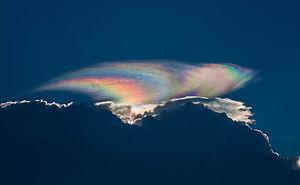
Un nuage iridescent ou irisé est un nuage peu épais dont l'écartement des gouttes ou de cristaux de glace provoque, par diffraction, une irisation de la lumière, donnant un aspect coloré au nuage, rappelant les caractéristiques d'un arc-en-ciel. Ce sont les cirrostratus, cirrocumulus ou altocumulus qui exhibent le plus souvent ces taches ou bords brillants, généralement rouges, verts ou roses, observés jusqu'à une distance d'environ 30 degrés de la direction du Soleil ou de la Lune.